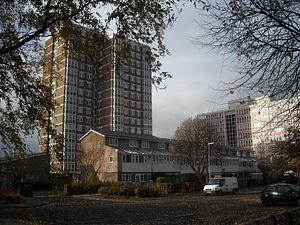
Baguley est une localité de Wythenshawe, dans le Grand Manchester, en Angleterre, et également un district de Manchester.